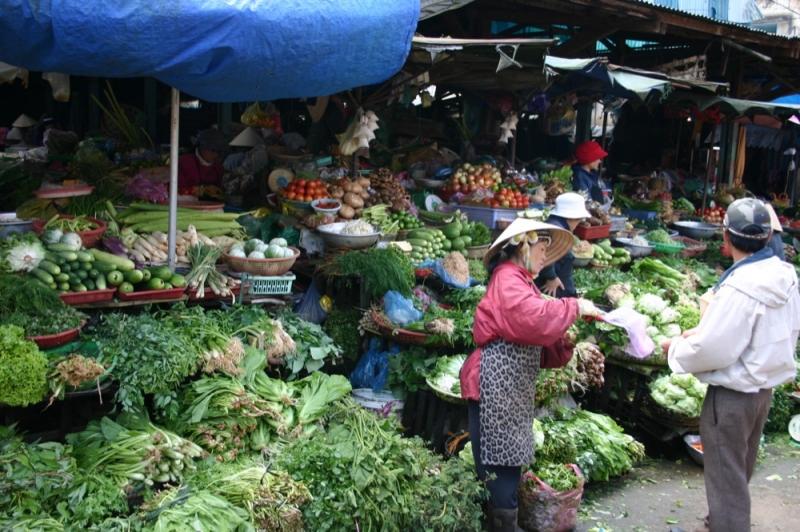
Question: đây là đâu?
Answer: chợ